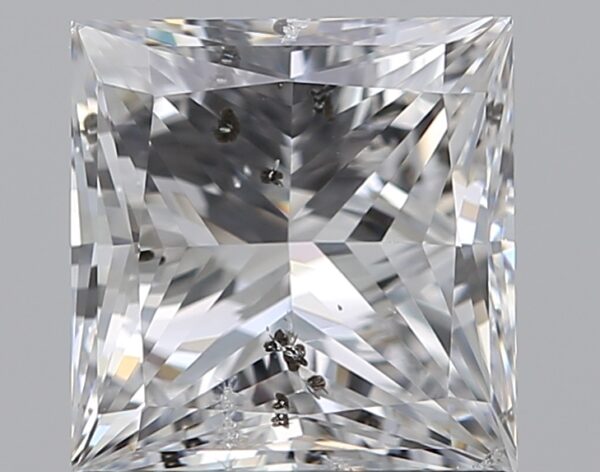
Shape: princess
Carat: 1.5
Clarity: SI2
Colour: D
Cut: VG
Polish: EX
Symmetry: G
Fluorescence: N
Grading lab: HRD
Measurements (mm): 6.24 x 6.08 x 4.37